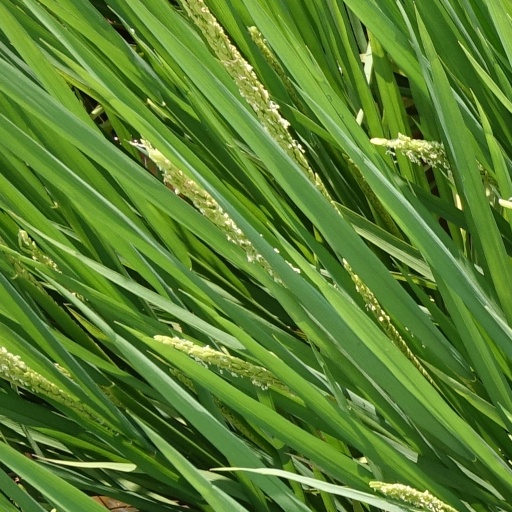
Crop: rice